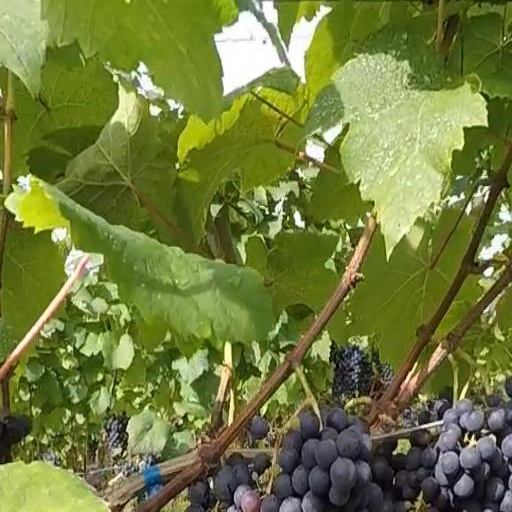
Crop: grape